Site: brandenburg
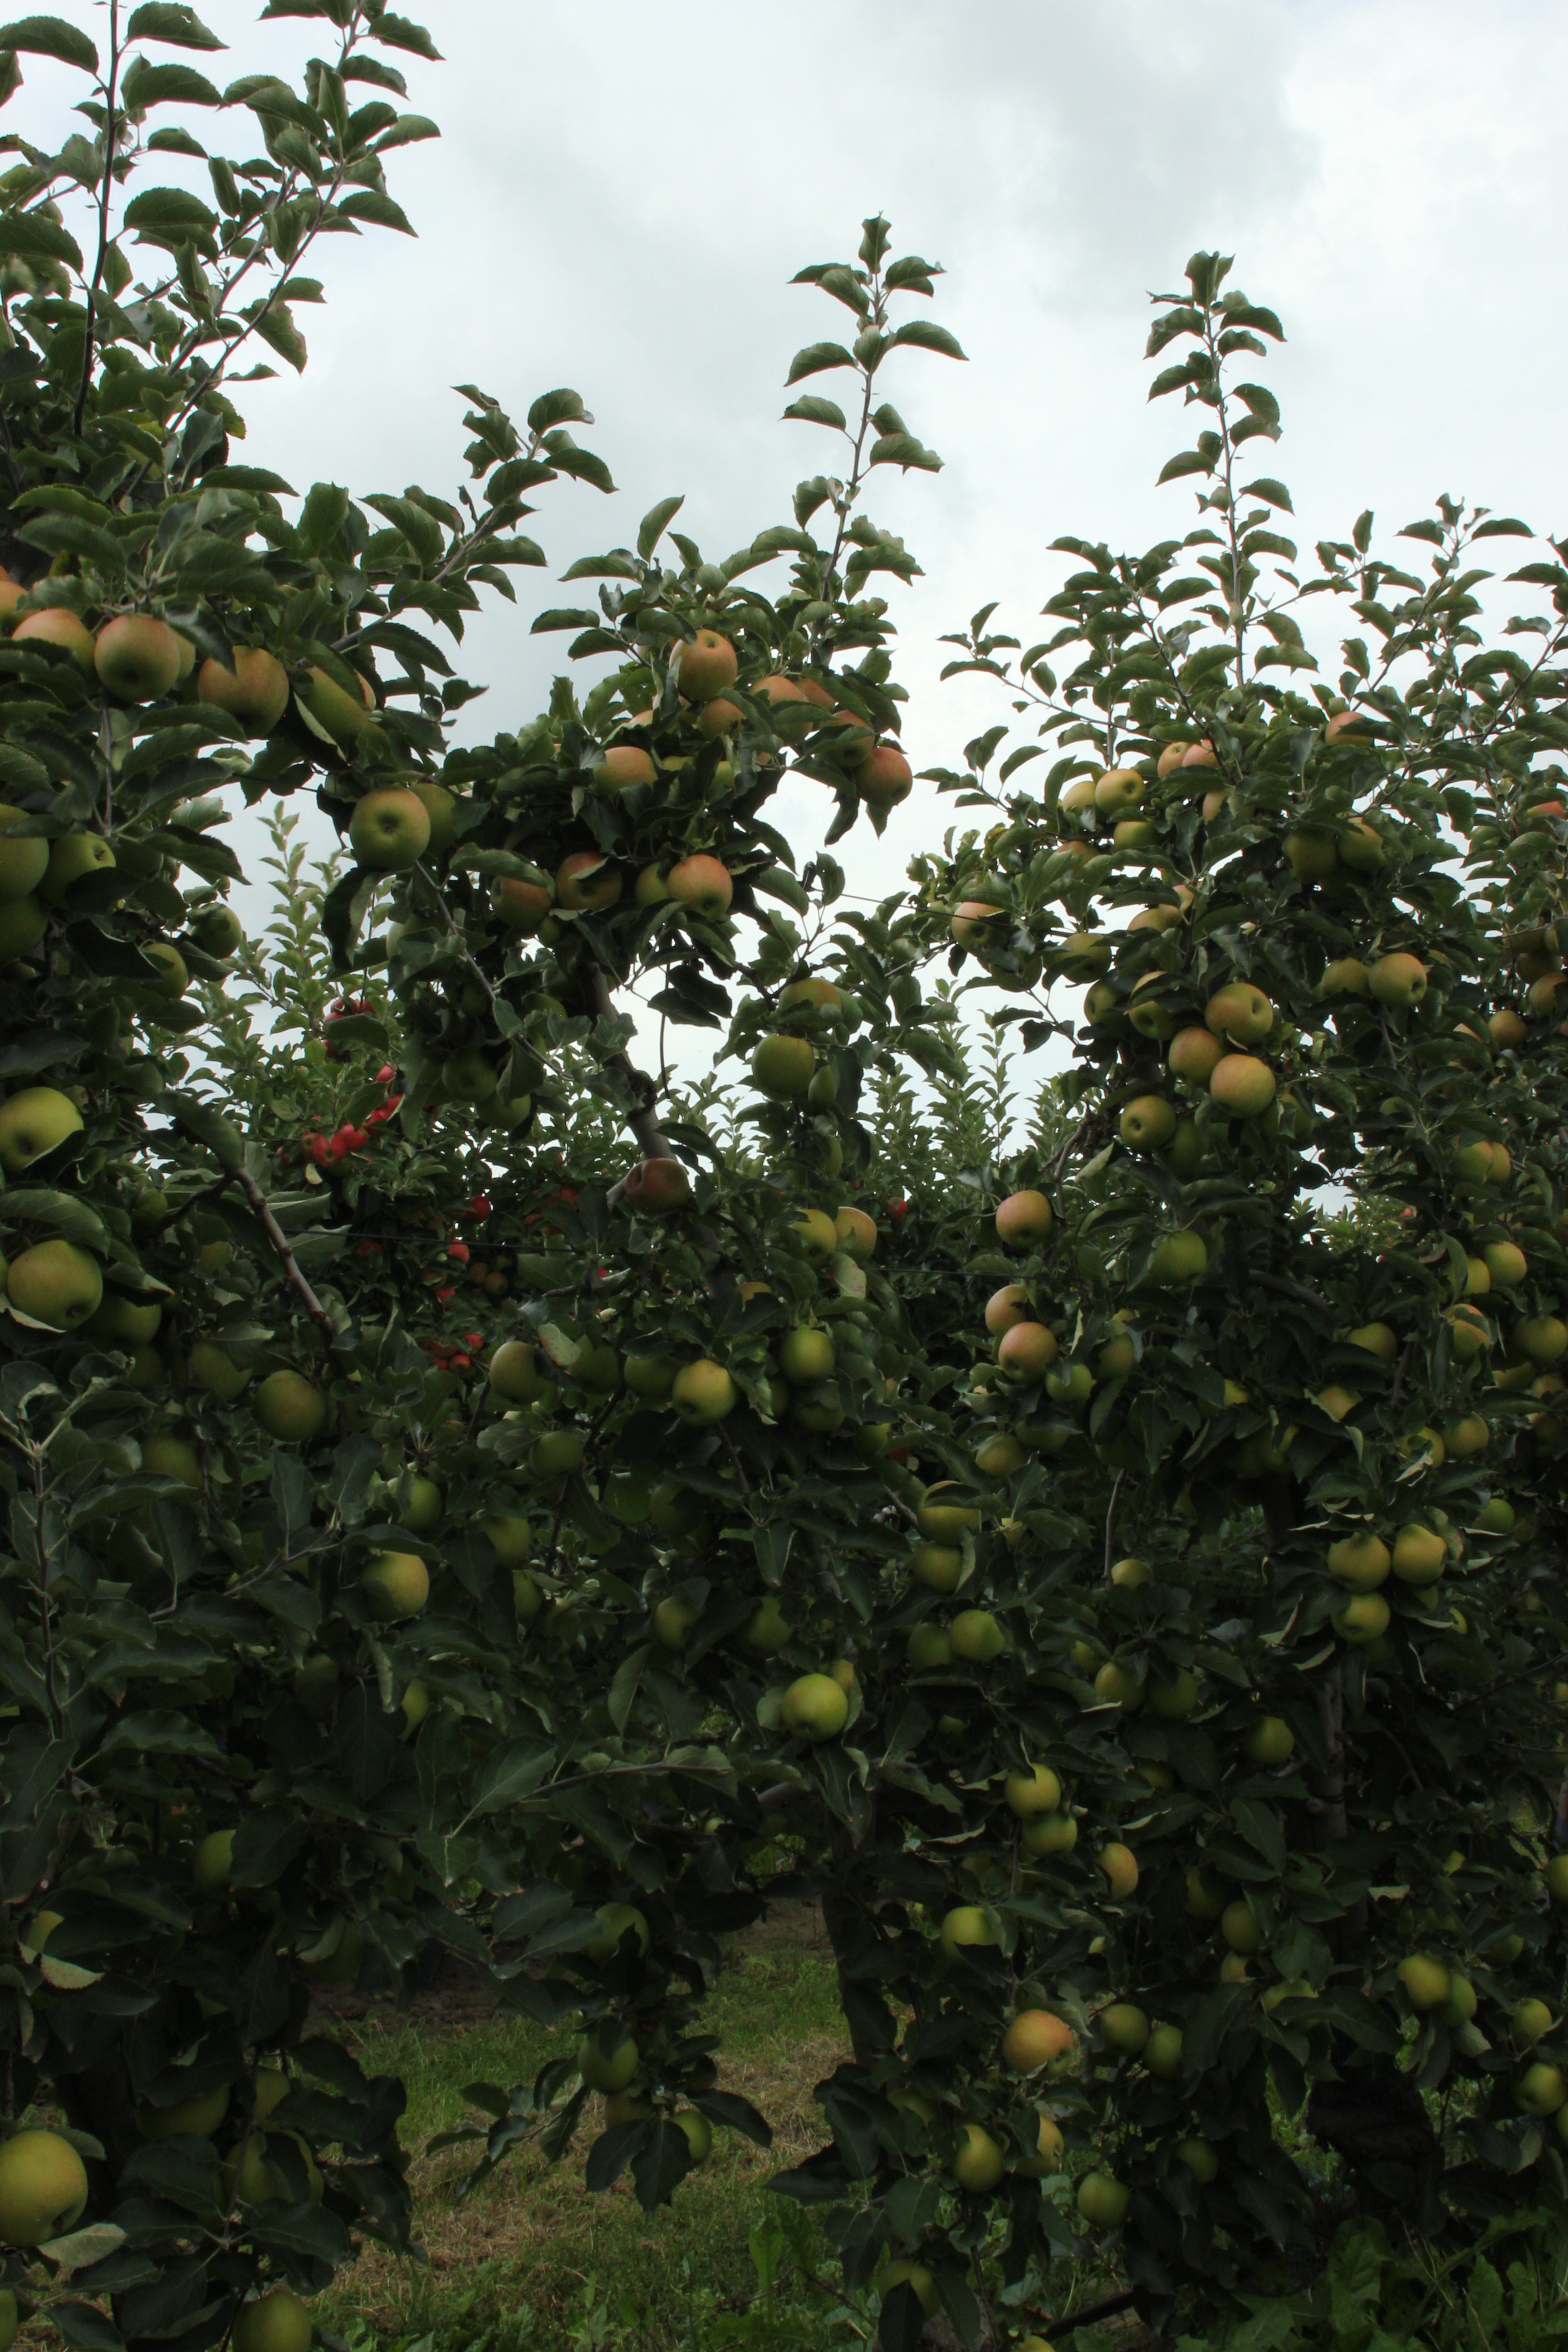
Growth stage (BBCH 87): Maturity of fruit and seed